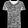
Label: T - shirt / top